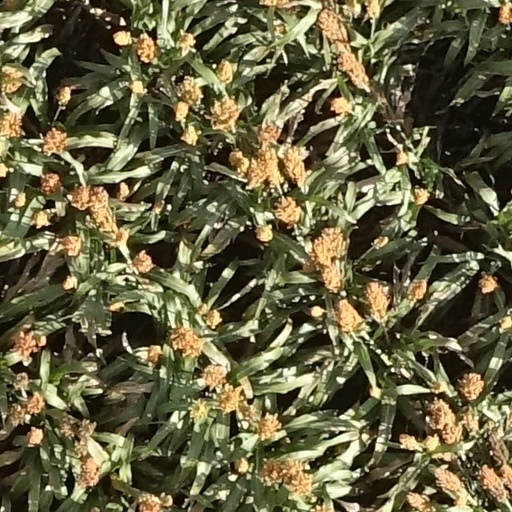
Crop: sorghum